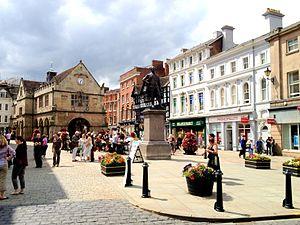
Shrewsbury [ ʃruːz.be.riː ou ʃraʊz.be.riː] est une ville britannique, située dans le Shropshire, aux abords du pays de Galles.